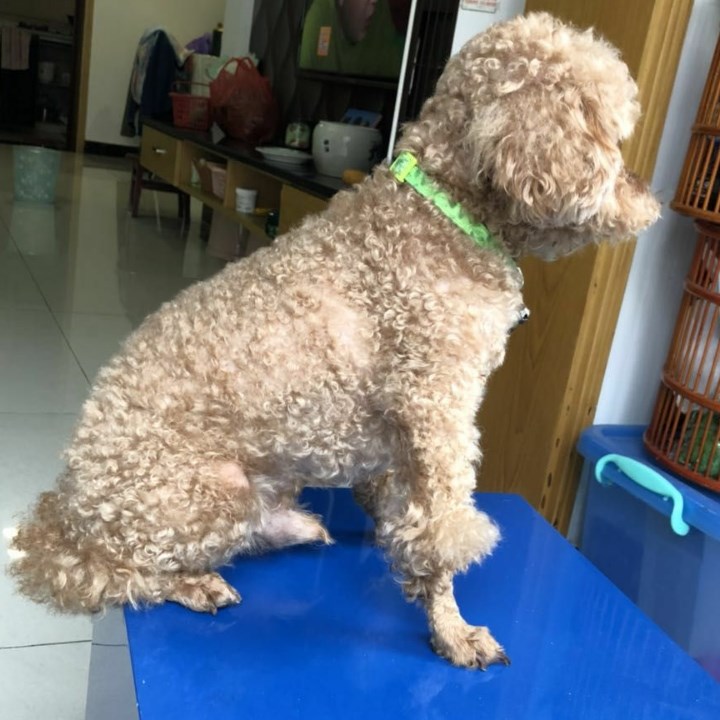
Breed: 7449-n000128-teddy